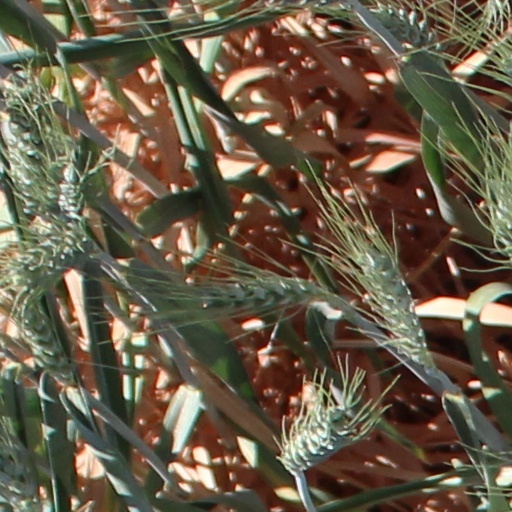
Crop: wheat